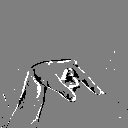
ASL letter: q